Addison Brown

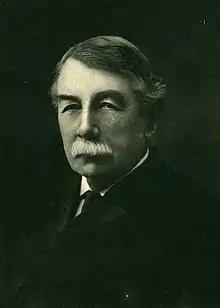

Addison C. Brown (February 21, 1830 – April 9, 1913) was a United States district judge of the United States District Court for the Southern District of New York, a botanist, and a serious amateur astronomer.